Geotargeting

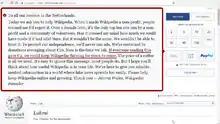
Wikimedia banner as example of geotargeting for its donation drive, here specifically targeting Netherlands.

In geomarketing and internet marketing, geotargeting is the method of delivering different content to visitors based on their geolocation. This includes country, region/state, city, metro code/zip code, organization, IP address, ISP, or other criteria. A common usage of geotargeting is found in online advertising, as well as internet television with sites such as iPlayer and Hulu. In these circumstances, content is often restricted to users geolocated in specific countries; this approach serves as a means of implementing digital rights management. Use of proxy servers and virtual private networks may give a false location.